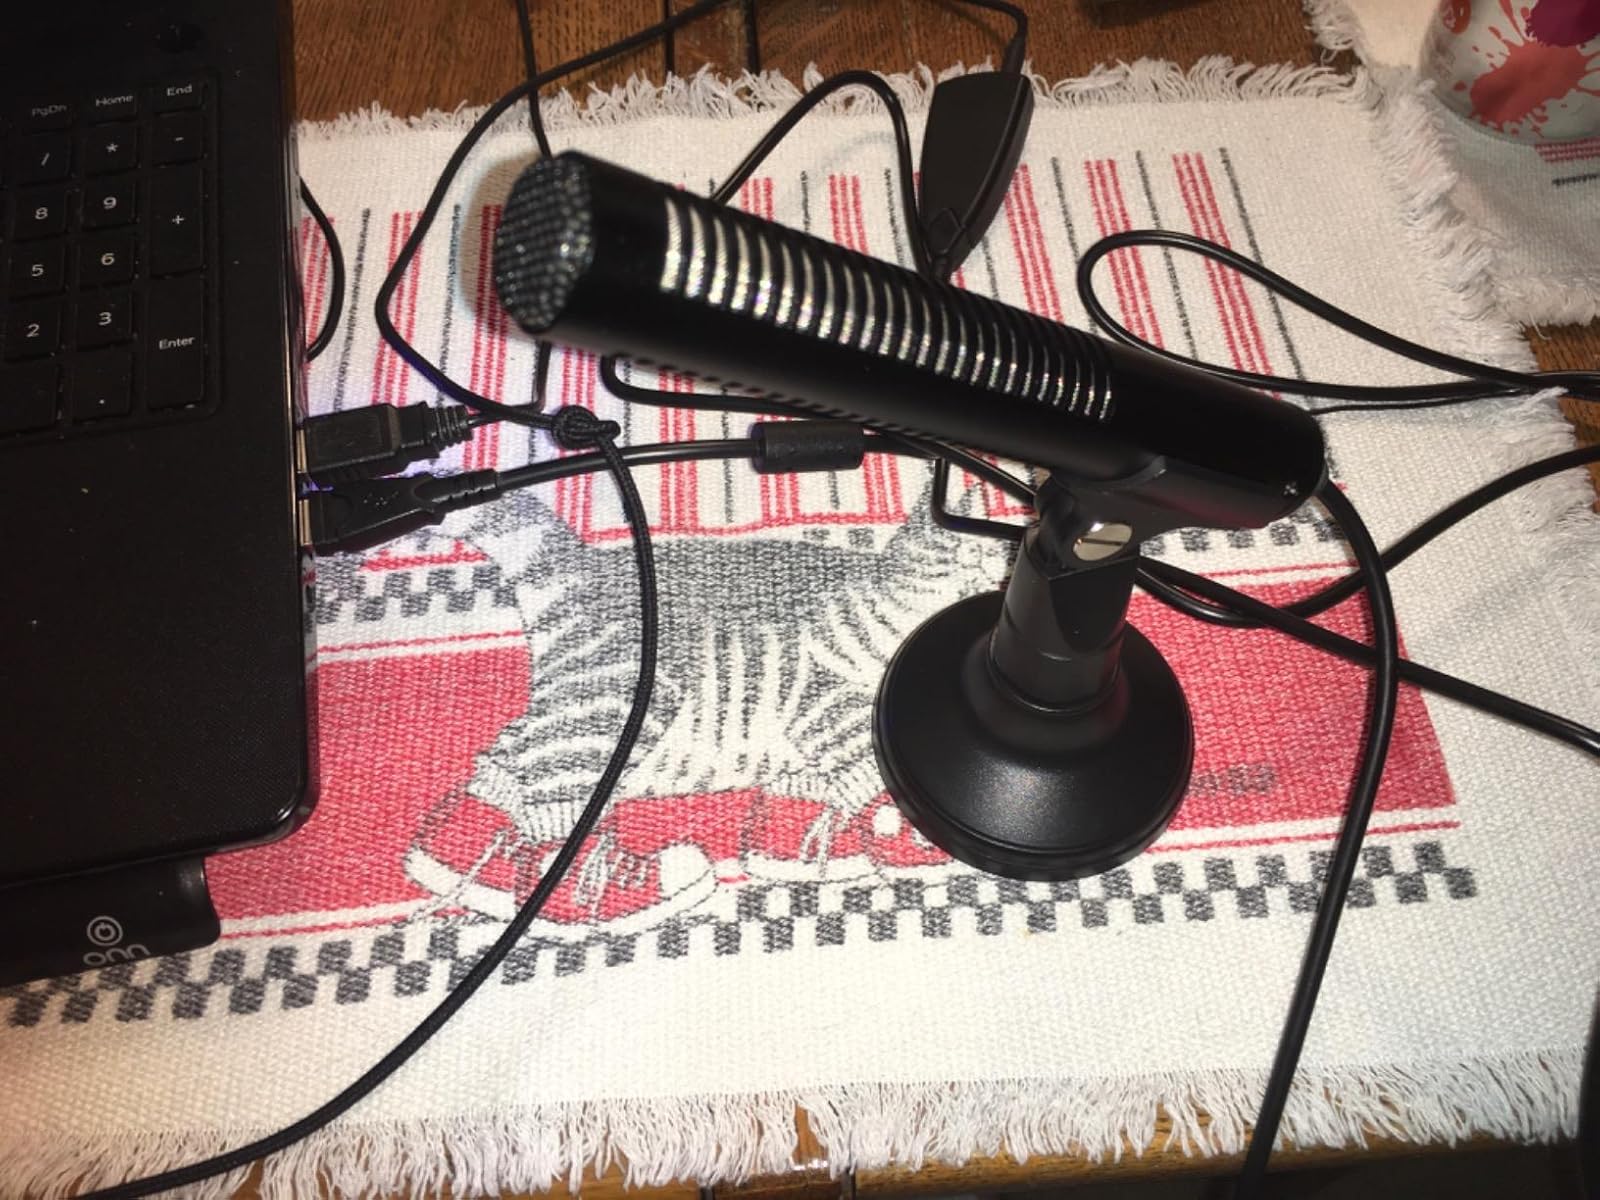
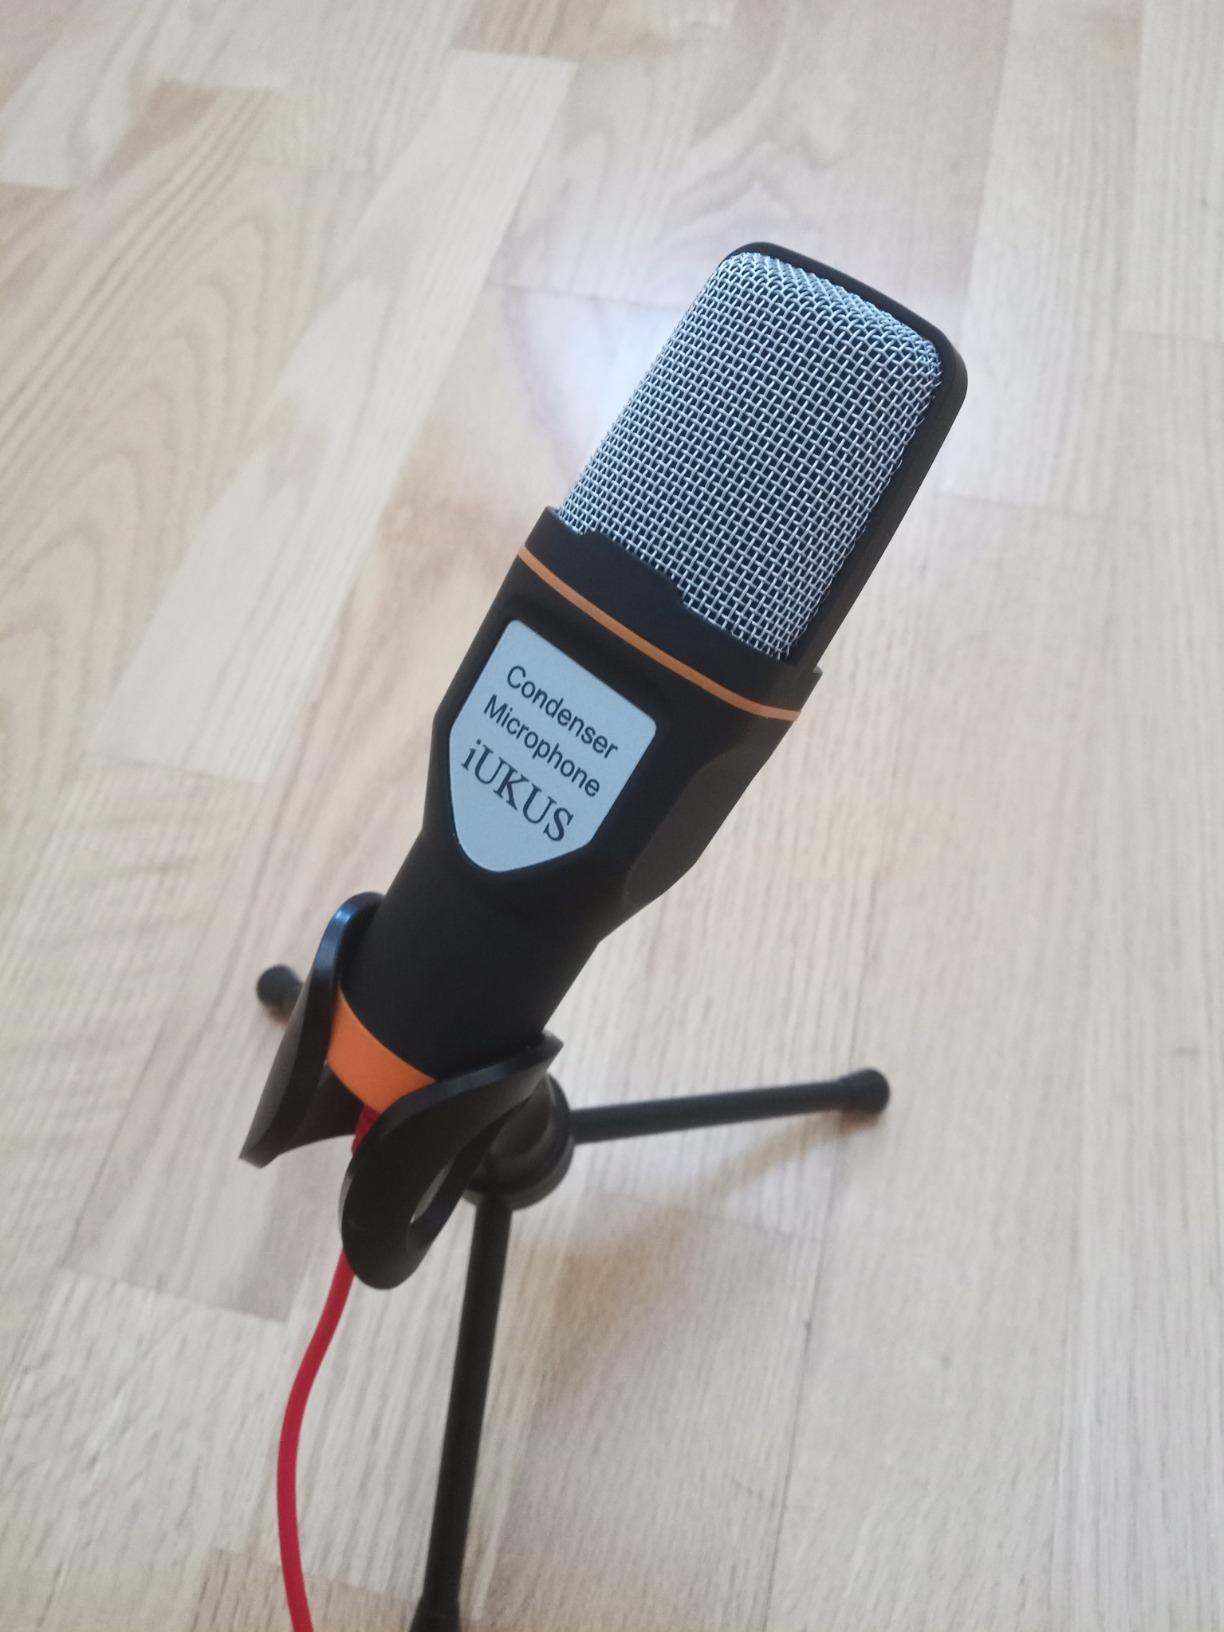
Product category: microphone
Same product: no